Jim Carr

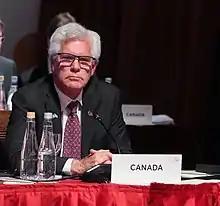
Carr at the 2018 G20 summit in Argentina.

Carr's earlier work on the Winnipeg Consensus formed the basis for Generation Energy, his signature initiative as Minister of Natural Resources, launched in April 2017. This began a national dialogue on Canada's energy future aimed at finding out how Canadians want to meet Canada's climate goals, create jobs and keep energy affordable. More than 380,000 people engaged in the dialogue through online platforms and in-person roundtables, including the Generation Energy Conference held in Winnipeg with more than 650 participants from across Canada and around the world. The ideas that came from the dialogue resulted in billions of dollars of investments in electric vehicles and alternative fuels, smart grids, clean energy solutions for rural and remote communities, energy efficient buildings and emerging renewable power solutions.